Ibrahim Jalo

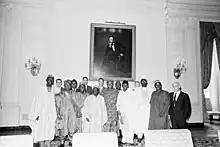
Jalo as part of a Nigerian delegation to the White House in 1962.

Ibrahim Jalo Waziri (17 December 1926 – 12 November 1984) was a teacher, administrator, traditional leader and politician from North Nigeria who was twice elected as the Speaker of the House of Representatives of Nigeria from 1960 to 1963 and 1963 until the 1966 Military coup in January.